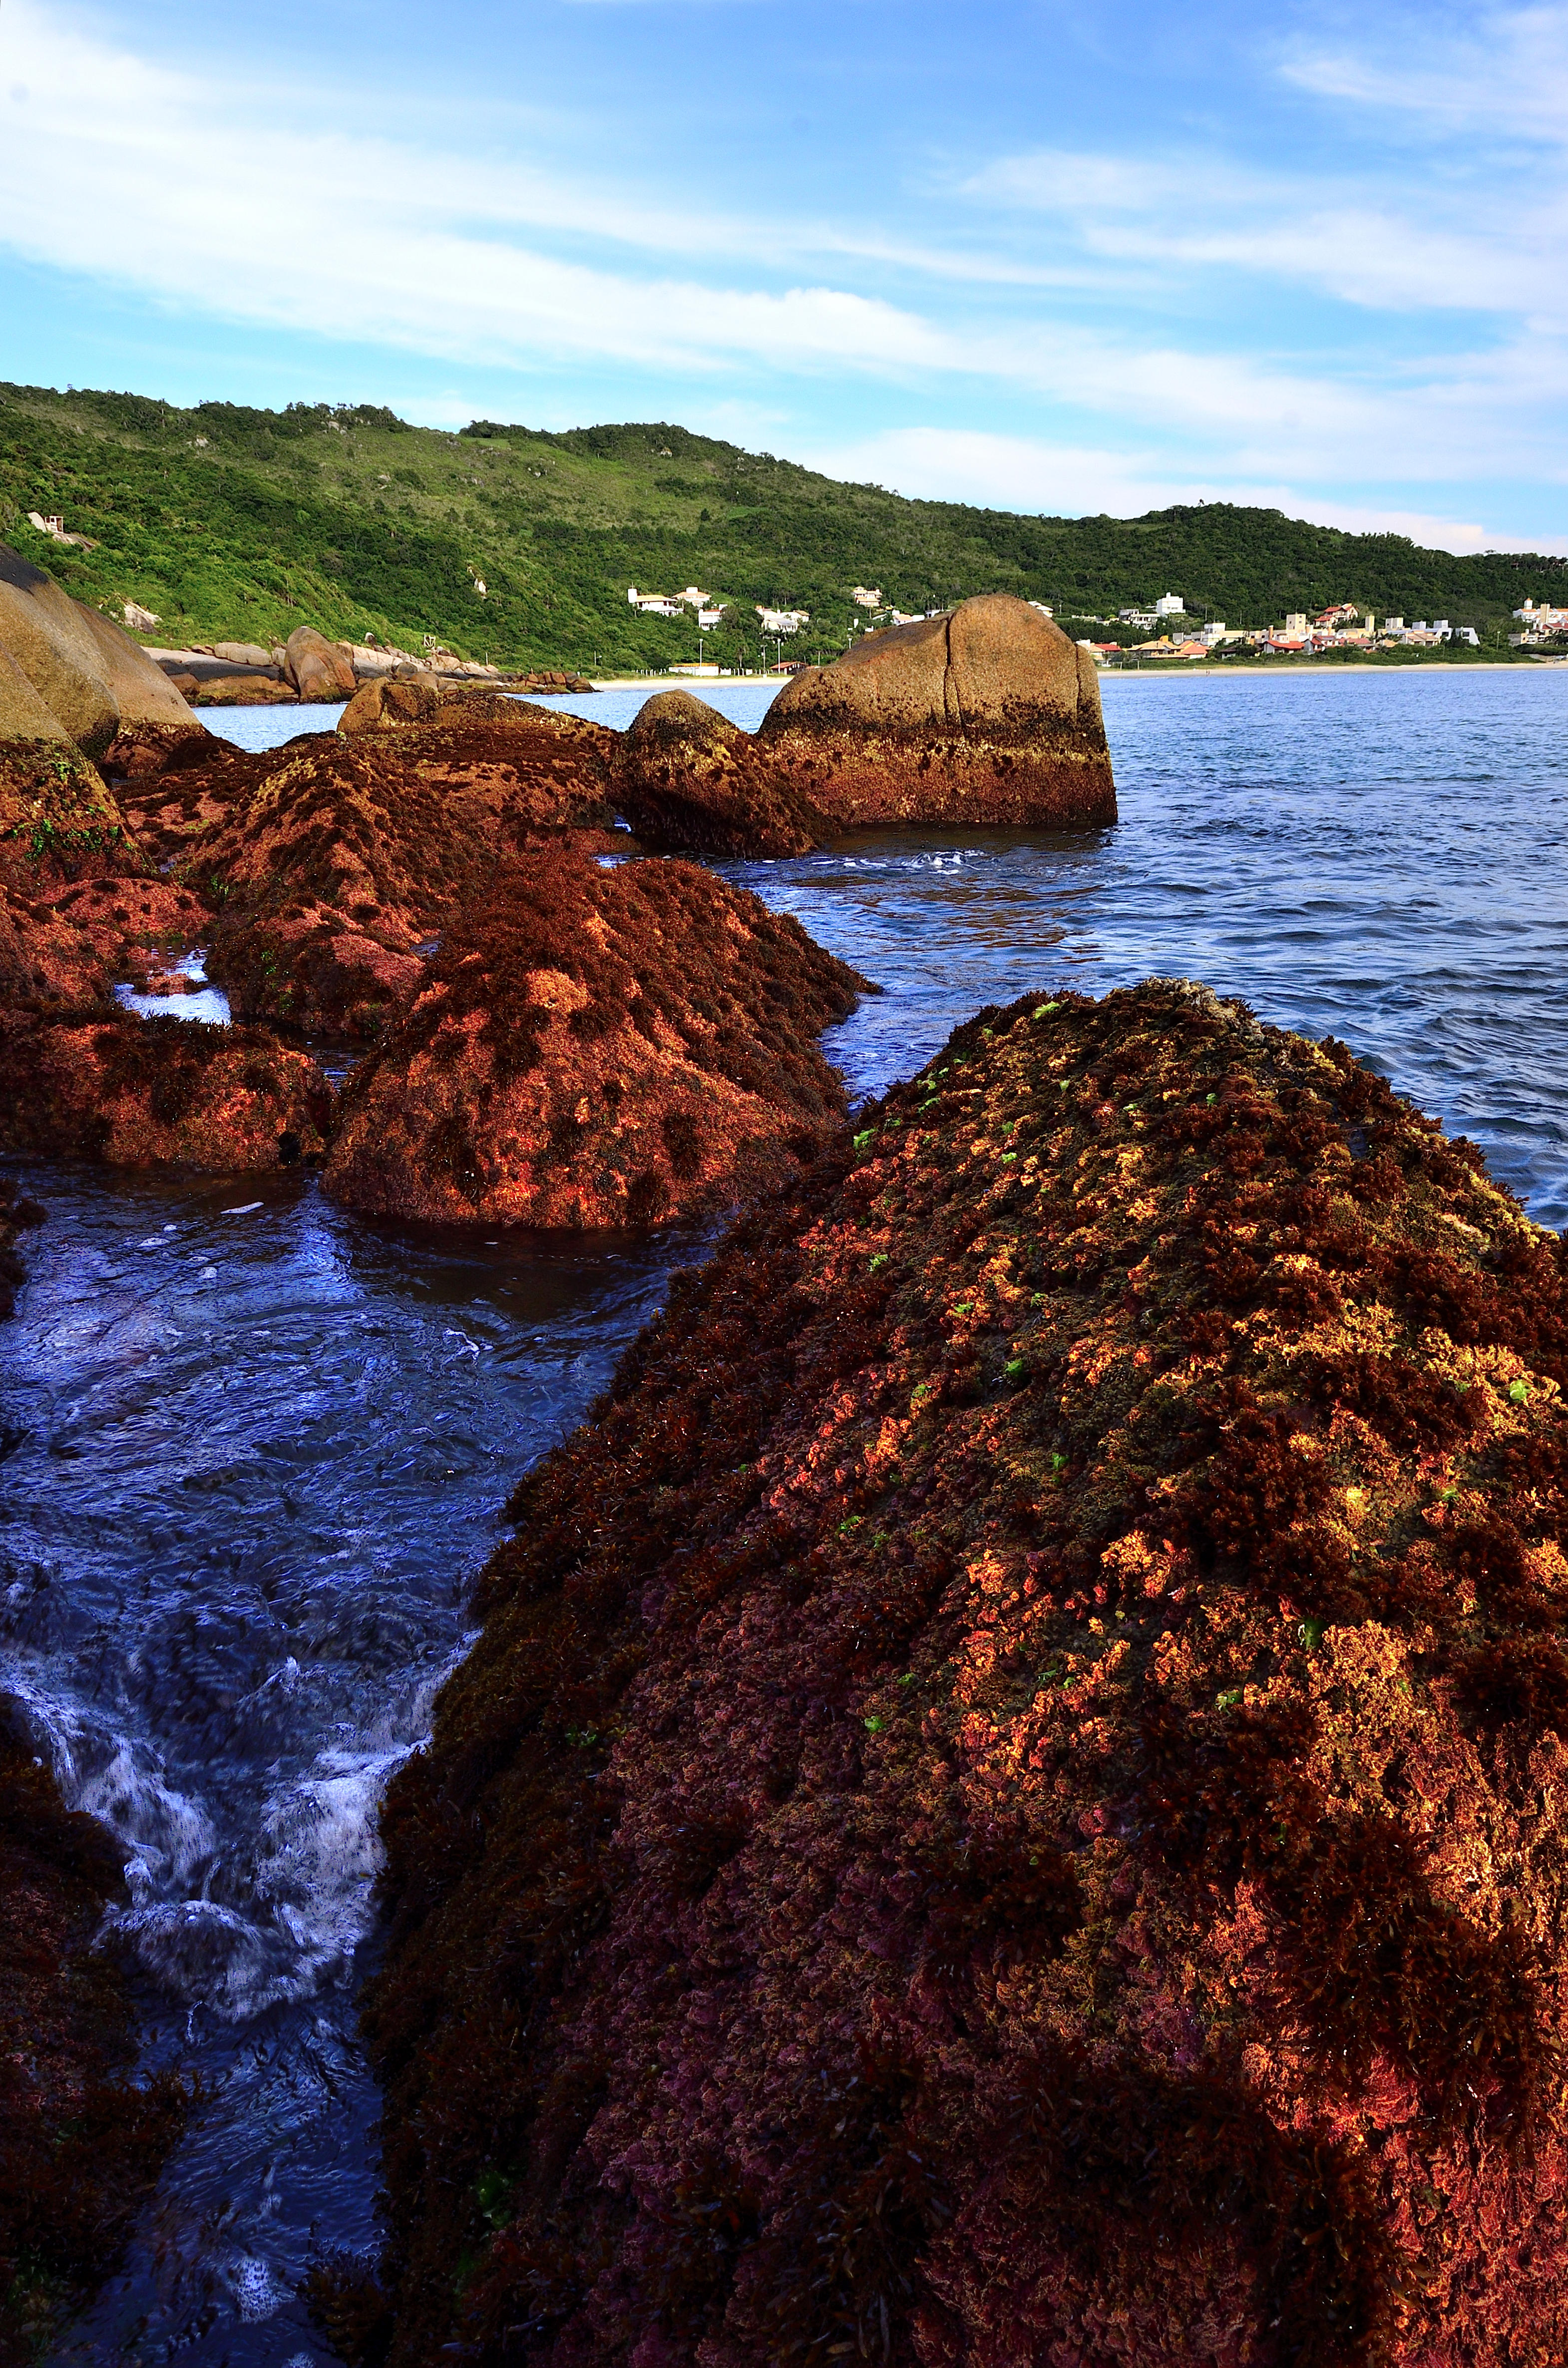
beach, landscape, sea, coast, water, nature, rock, ocean, wilderness, mountain, cloud, sunset, shore, wave, lake, dawn, cliff, dusk, cove, reflection, autumn, bay, terrain, material, body of water, geology, piedras, amanecer, florianopolis, praiabrava, pontadasfeiticeiras, loch, landform